Virtual manipulatives for mathematics

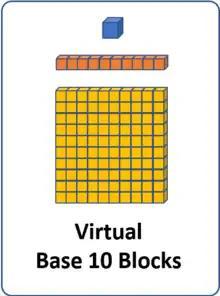
Base Ten blocks for math

Virtual manipulatives for mathematics are digital representations of physical mathematics manipulatives used in classrooms. The goal of this technology is to allow learners to investigate, explore and derive mathematical concepts using concrete models.